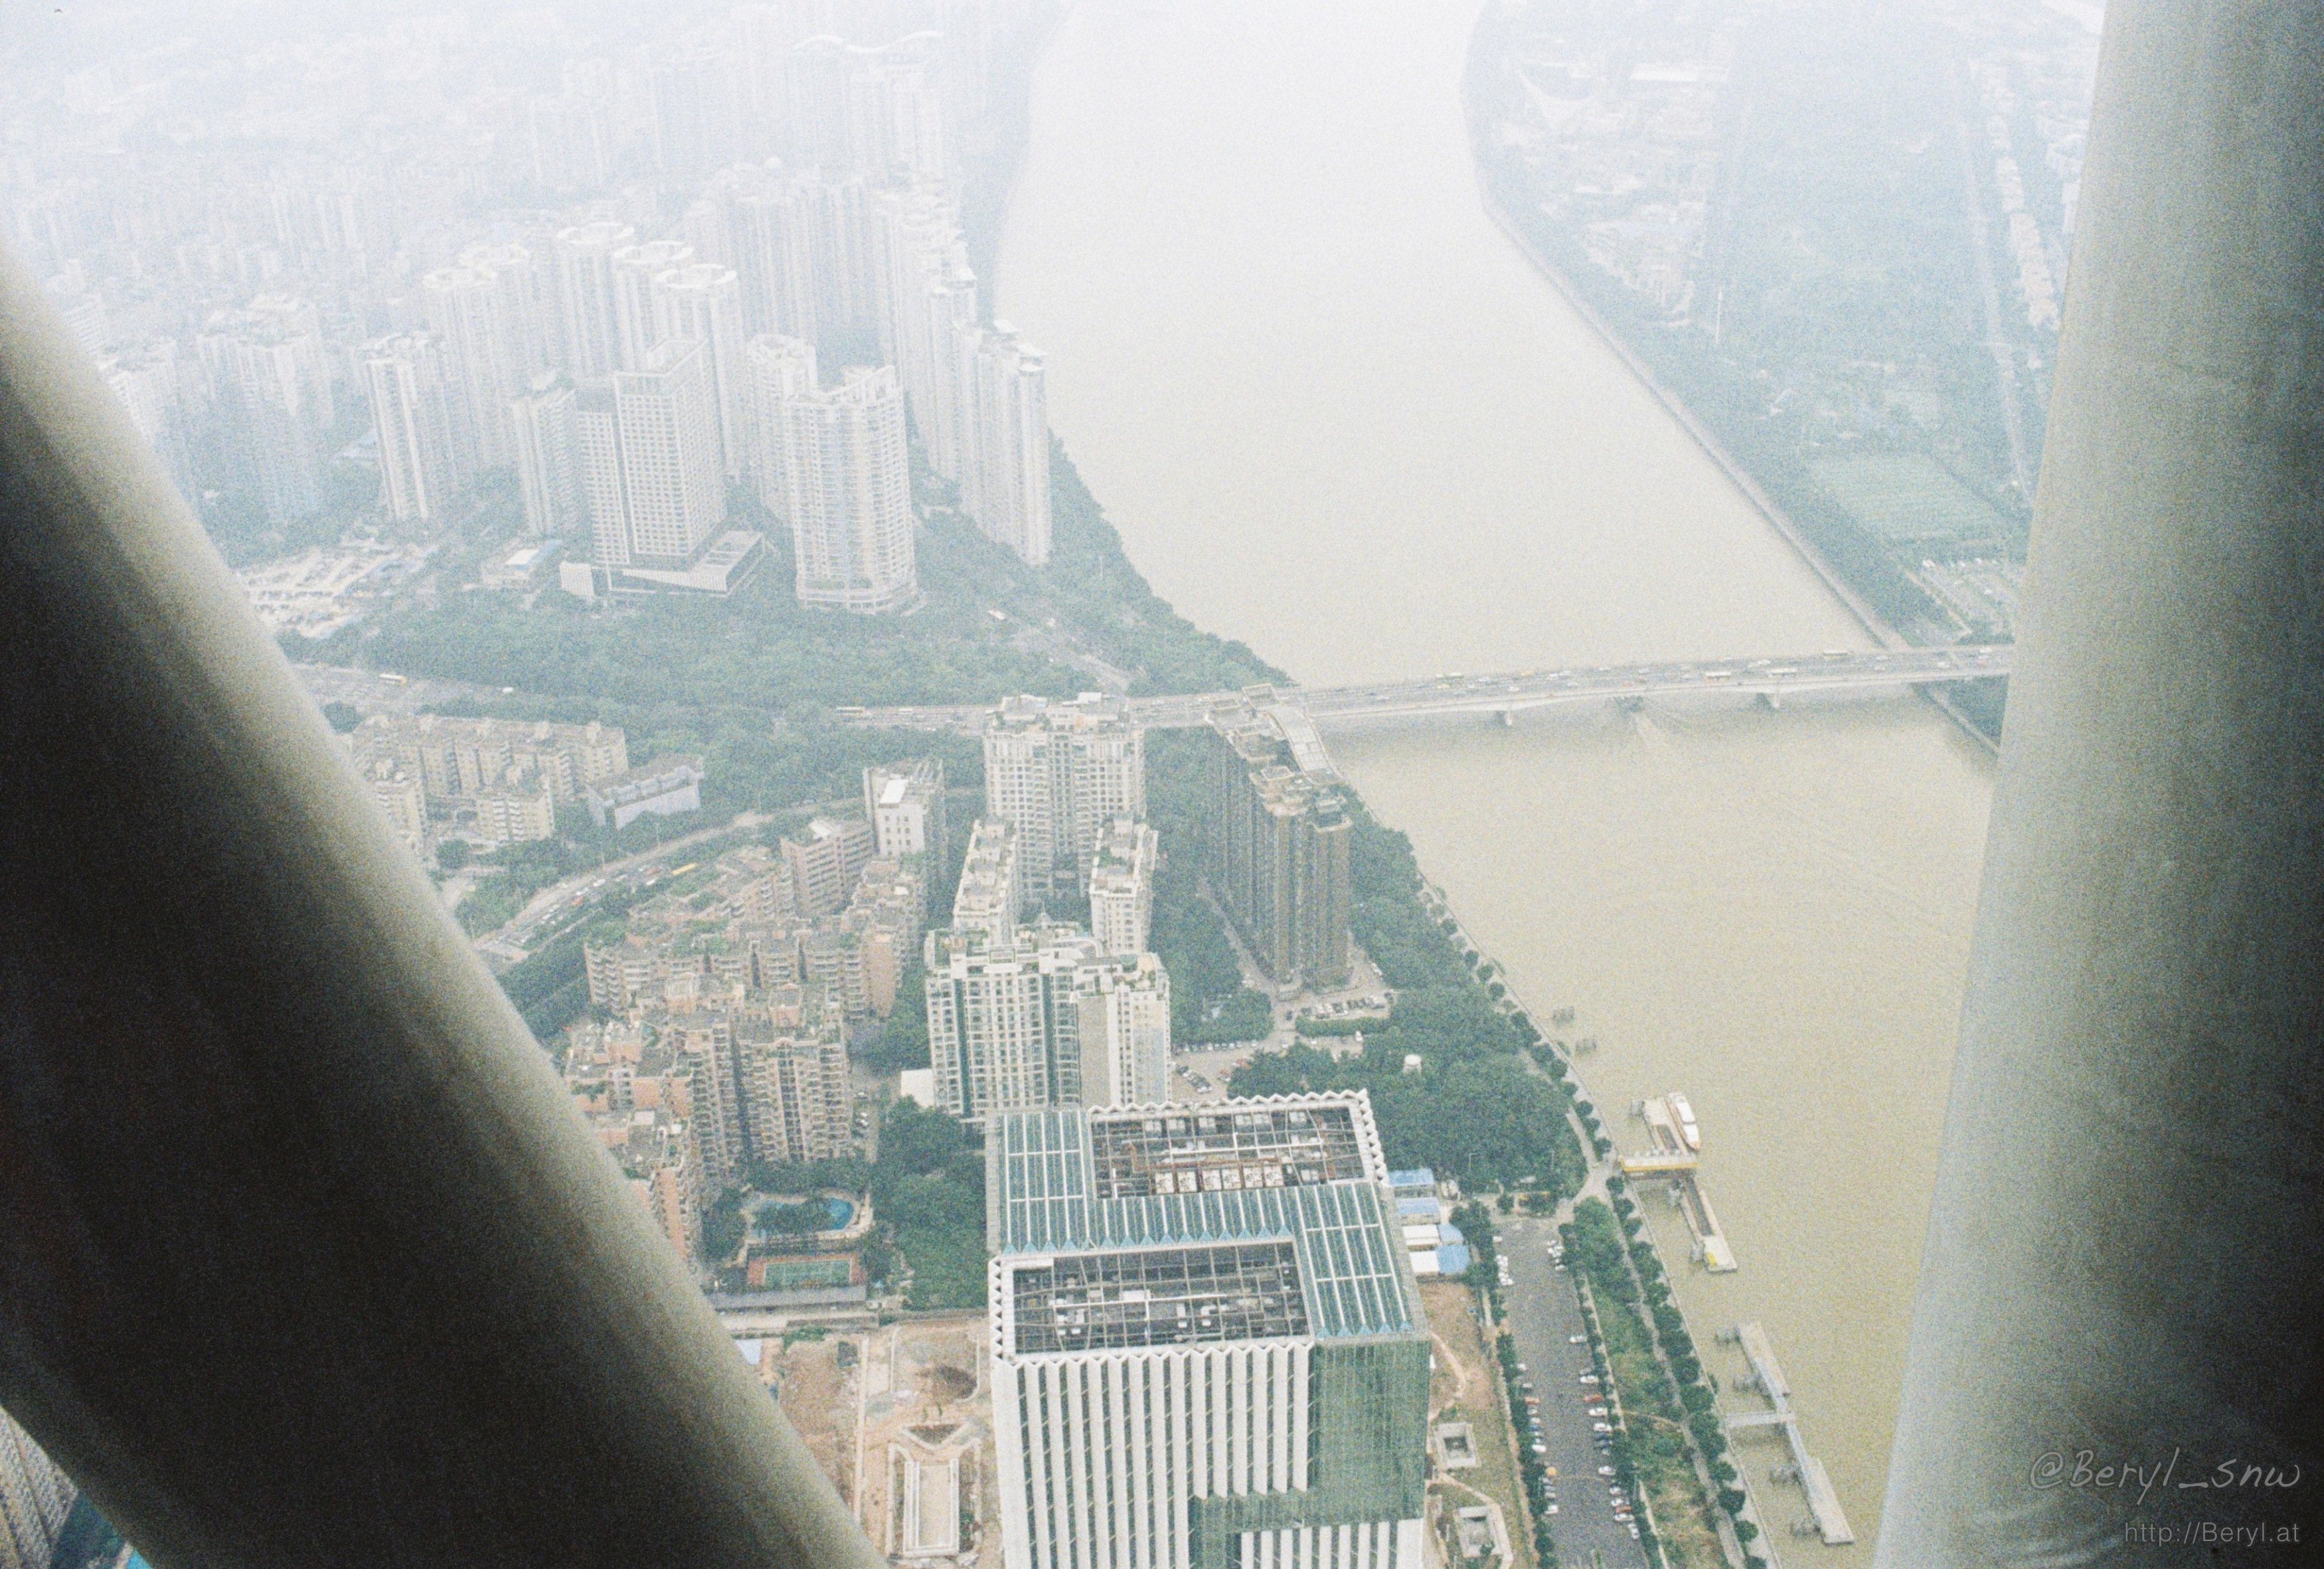
horizon, skyline, photography, city, skyscraper, river, film, foggy, cityscape, analog, high, haze, nikon, tower block, 35mm, daylight, tall, canton, kodak, nikkor, china, f3, ai35mmf2, 200, vantage, birdview, colorplus200, cantontower, aerial photography, atmospheric phenomenon, atmosphere of earth, metropolitan area